Tony Iommi

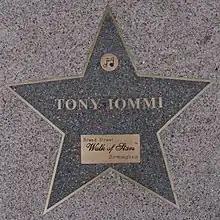
Star on Birmingham Walk of Stars

By the late 1970s, Black Sabbath were experiencing problematic substance use, managerial problems, and touring exhaustion. In addition, the band's slow, blues-driven riffs were seen by some as outmoded against the rising generation of metal bands such as Judas Priest and Motörhead. After the albums "Technical Ecstasy" and "Never Say Die!" were not universally critically well received, Iommi and Butler decided that Sabbath needed a fresh start so, in the summer of 1979, they replaced Osbourne with Ronnie James Dio, the former vocalist for Rainbow. With Dio, Black Sabbath produced "Heaven and Hell", an album that attempted to update Black Sabbath's sound for the 1980s and include the soaring vocals that characterised the NWOBHM (New wave of British heavy metal) scene. Halfway through the 1980 tour, Bill Ward dropped out due to alcohol problems and displeasure with the direction that Dio was taking the band. He was replaced by Vinny Appice. With Iommi and Geezer Butler the only original members, this line-up produced "Mob Rules". Dio quit the following year to begin a solo career, so Sabbath went through a revolving door line-up for the next decade with a succession of frontmen: Ian Gillan, Glenn Hughes, Ray Gillen, and Tony Martin. After Ian Gillan (formerly of Deep Purple) departed the band in 1984, Geezer Butler left as well. With Sabbath in effective hiatus, Iommi recorded his first solo album, entitled "Seventh Star". The album featured Glenn Hughes (also formerly of Deep Purple) on vocals, but due to label pressures, it was billed as a release by "Black Sabbath featuring Tony Iommi".